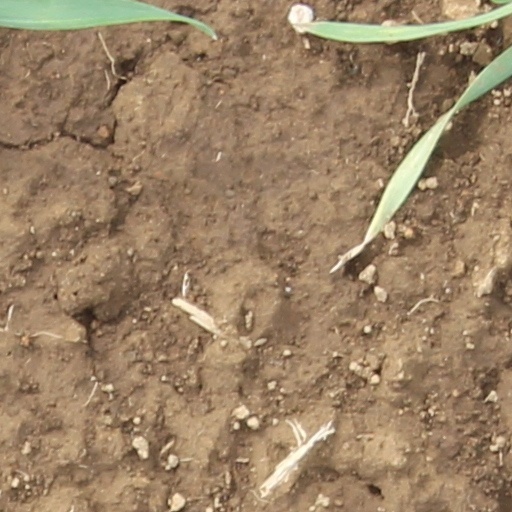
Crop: wheat